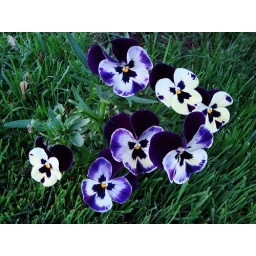
Wild Pansies growing under a pine tree in our backyard.